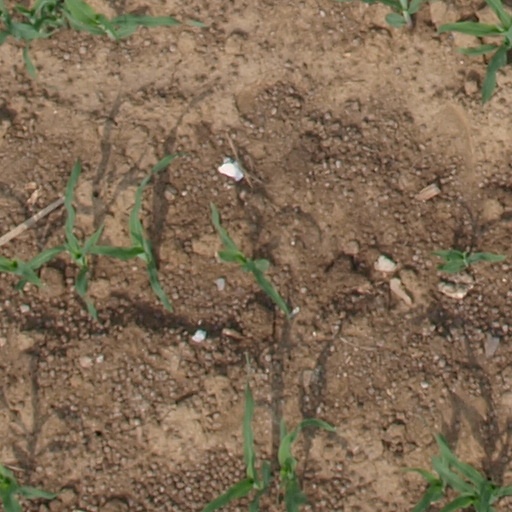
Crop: maize; corn